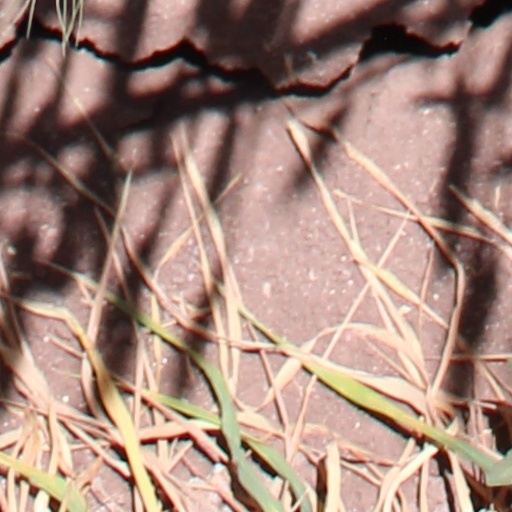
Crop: wheat